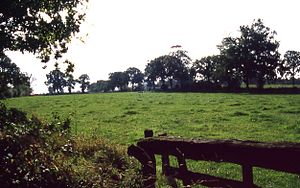
Østfrisland / Næringsliv
De for Østfrisland typiske voldhække
Østfrisland er et område i delstaten Nedersaksen, der består af amterne Aurich, Wittmund, Leer og byen Emden.